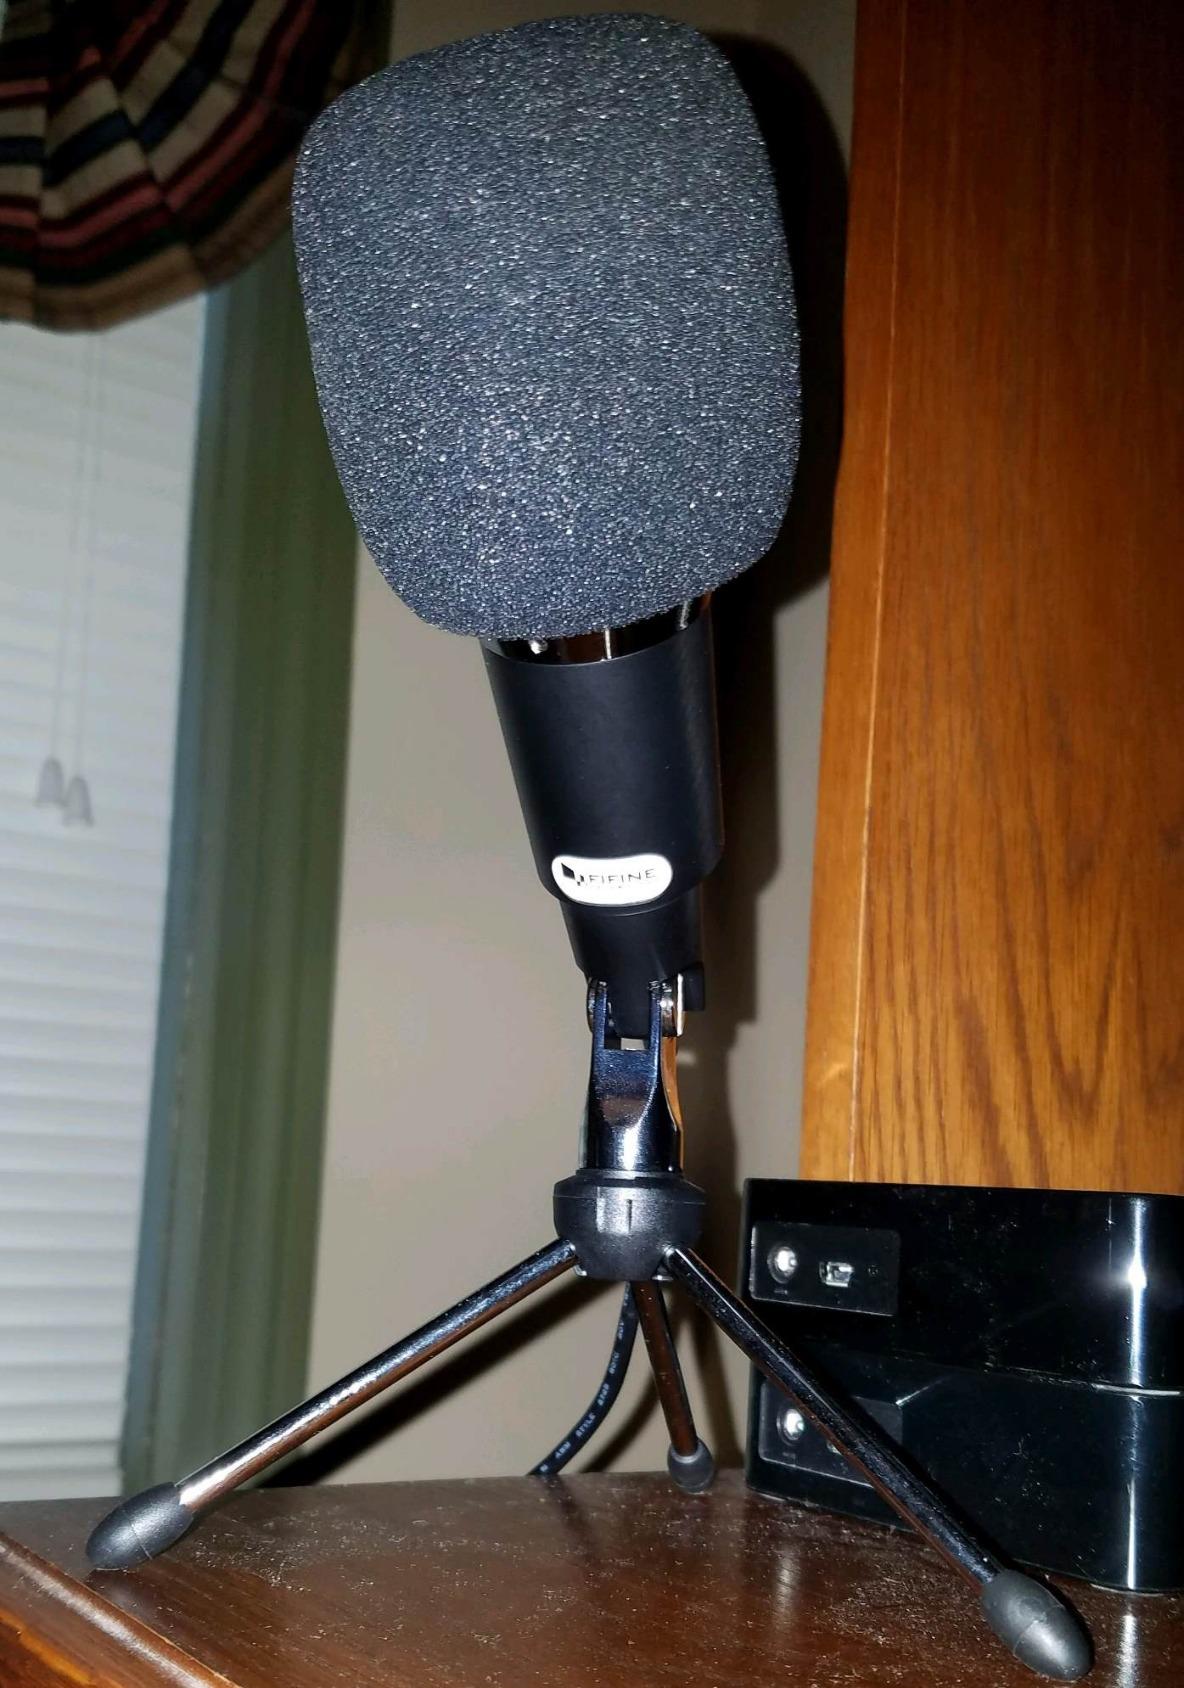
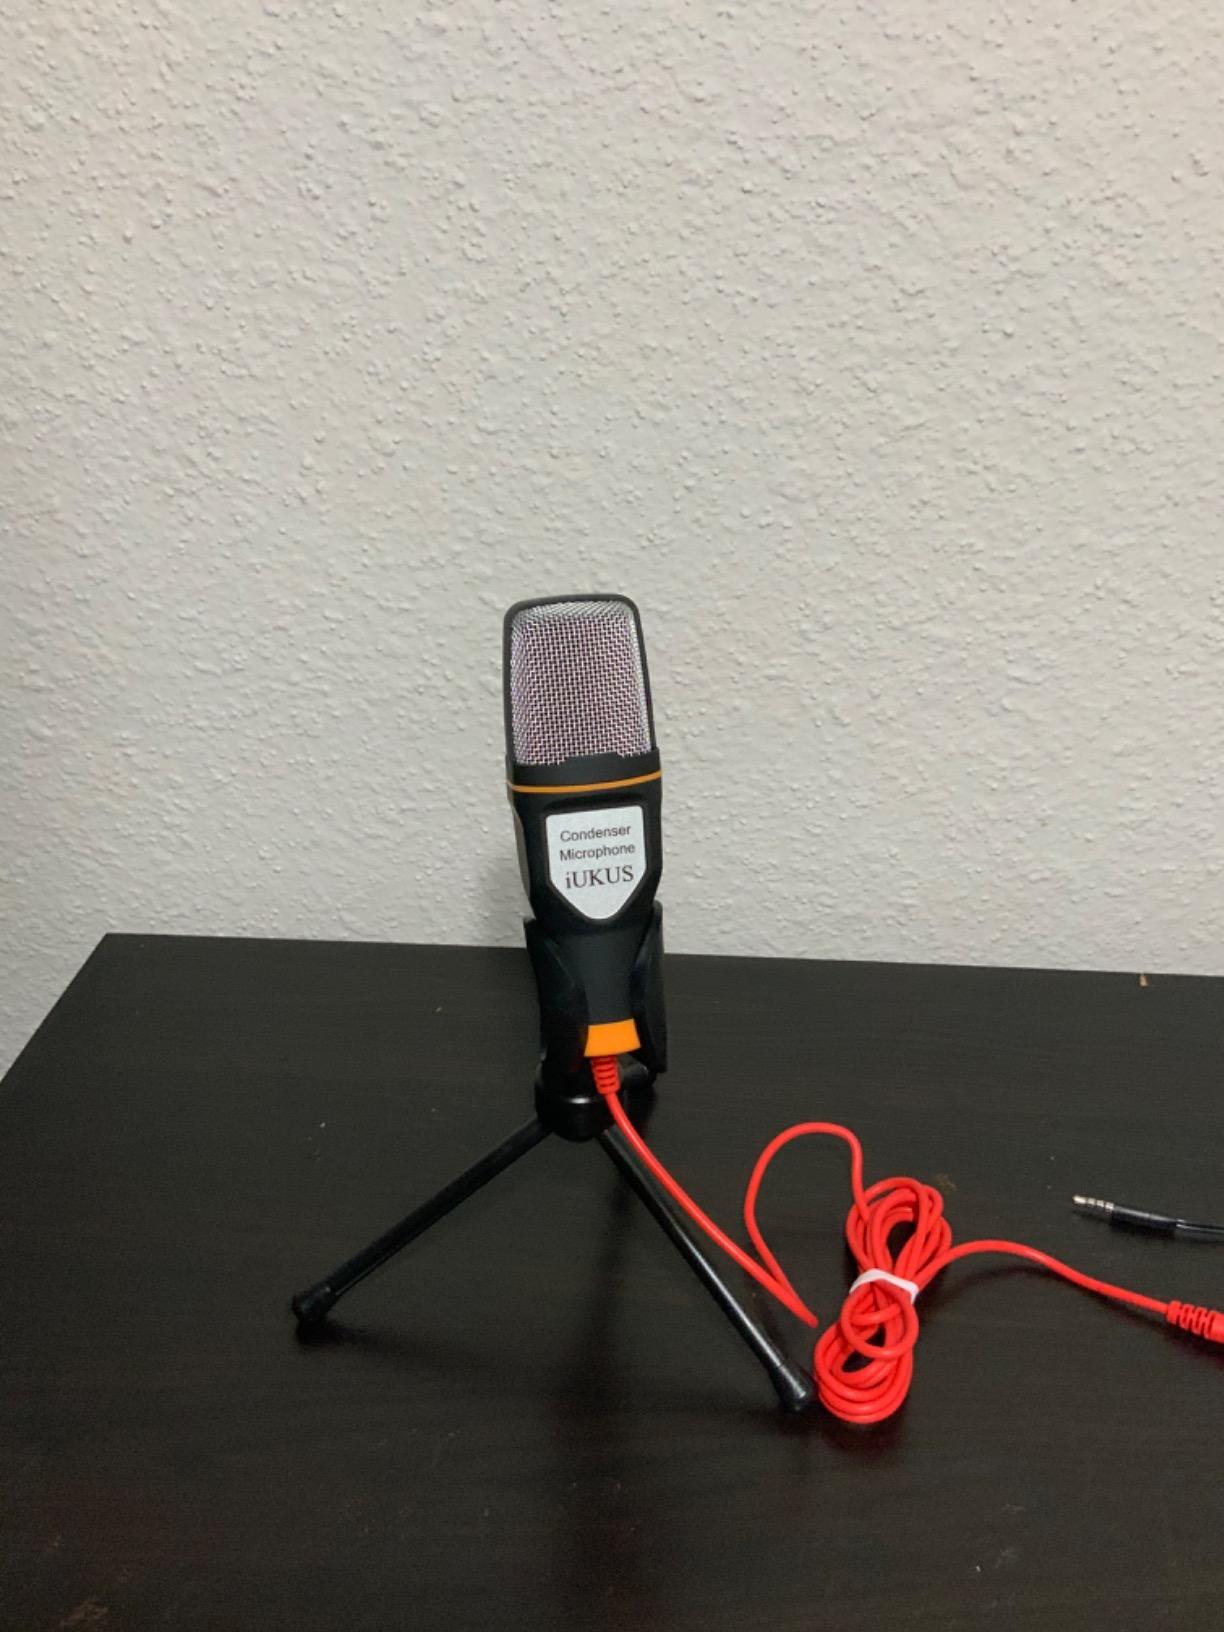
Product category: microphone
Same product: no